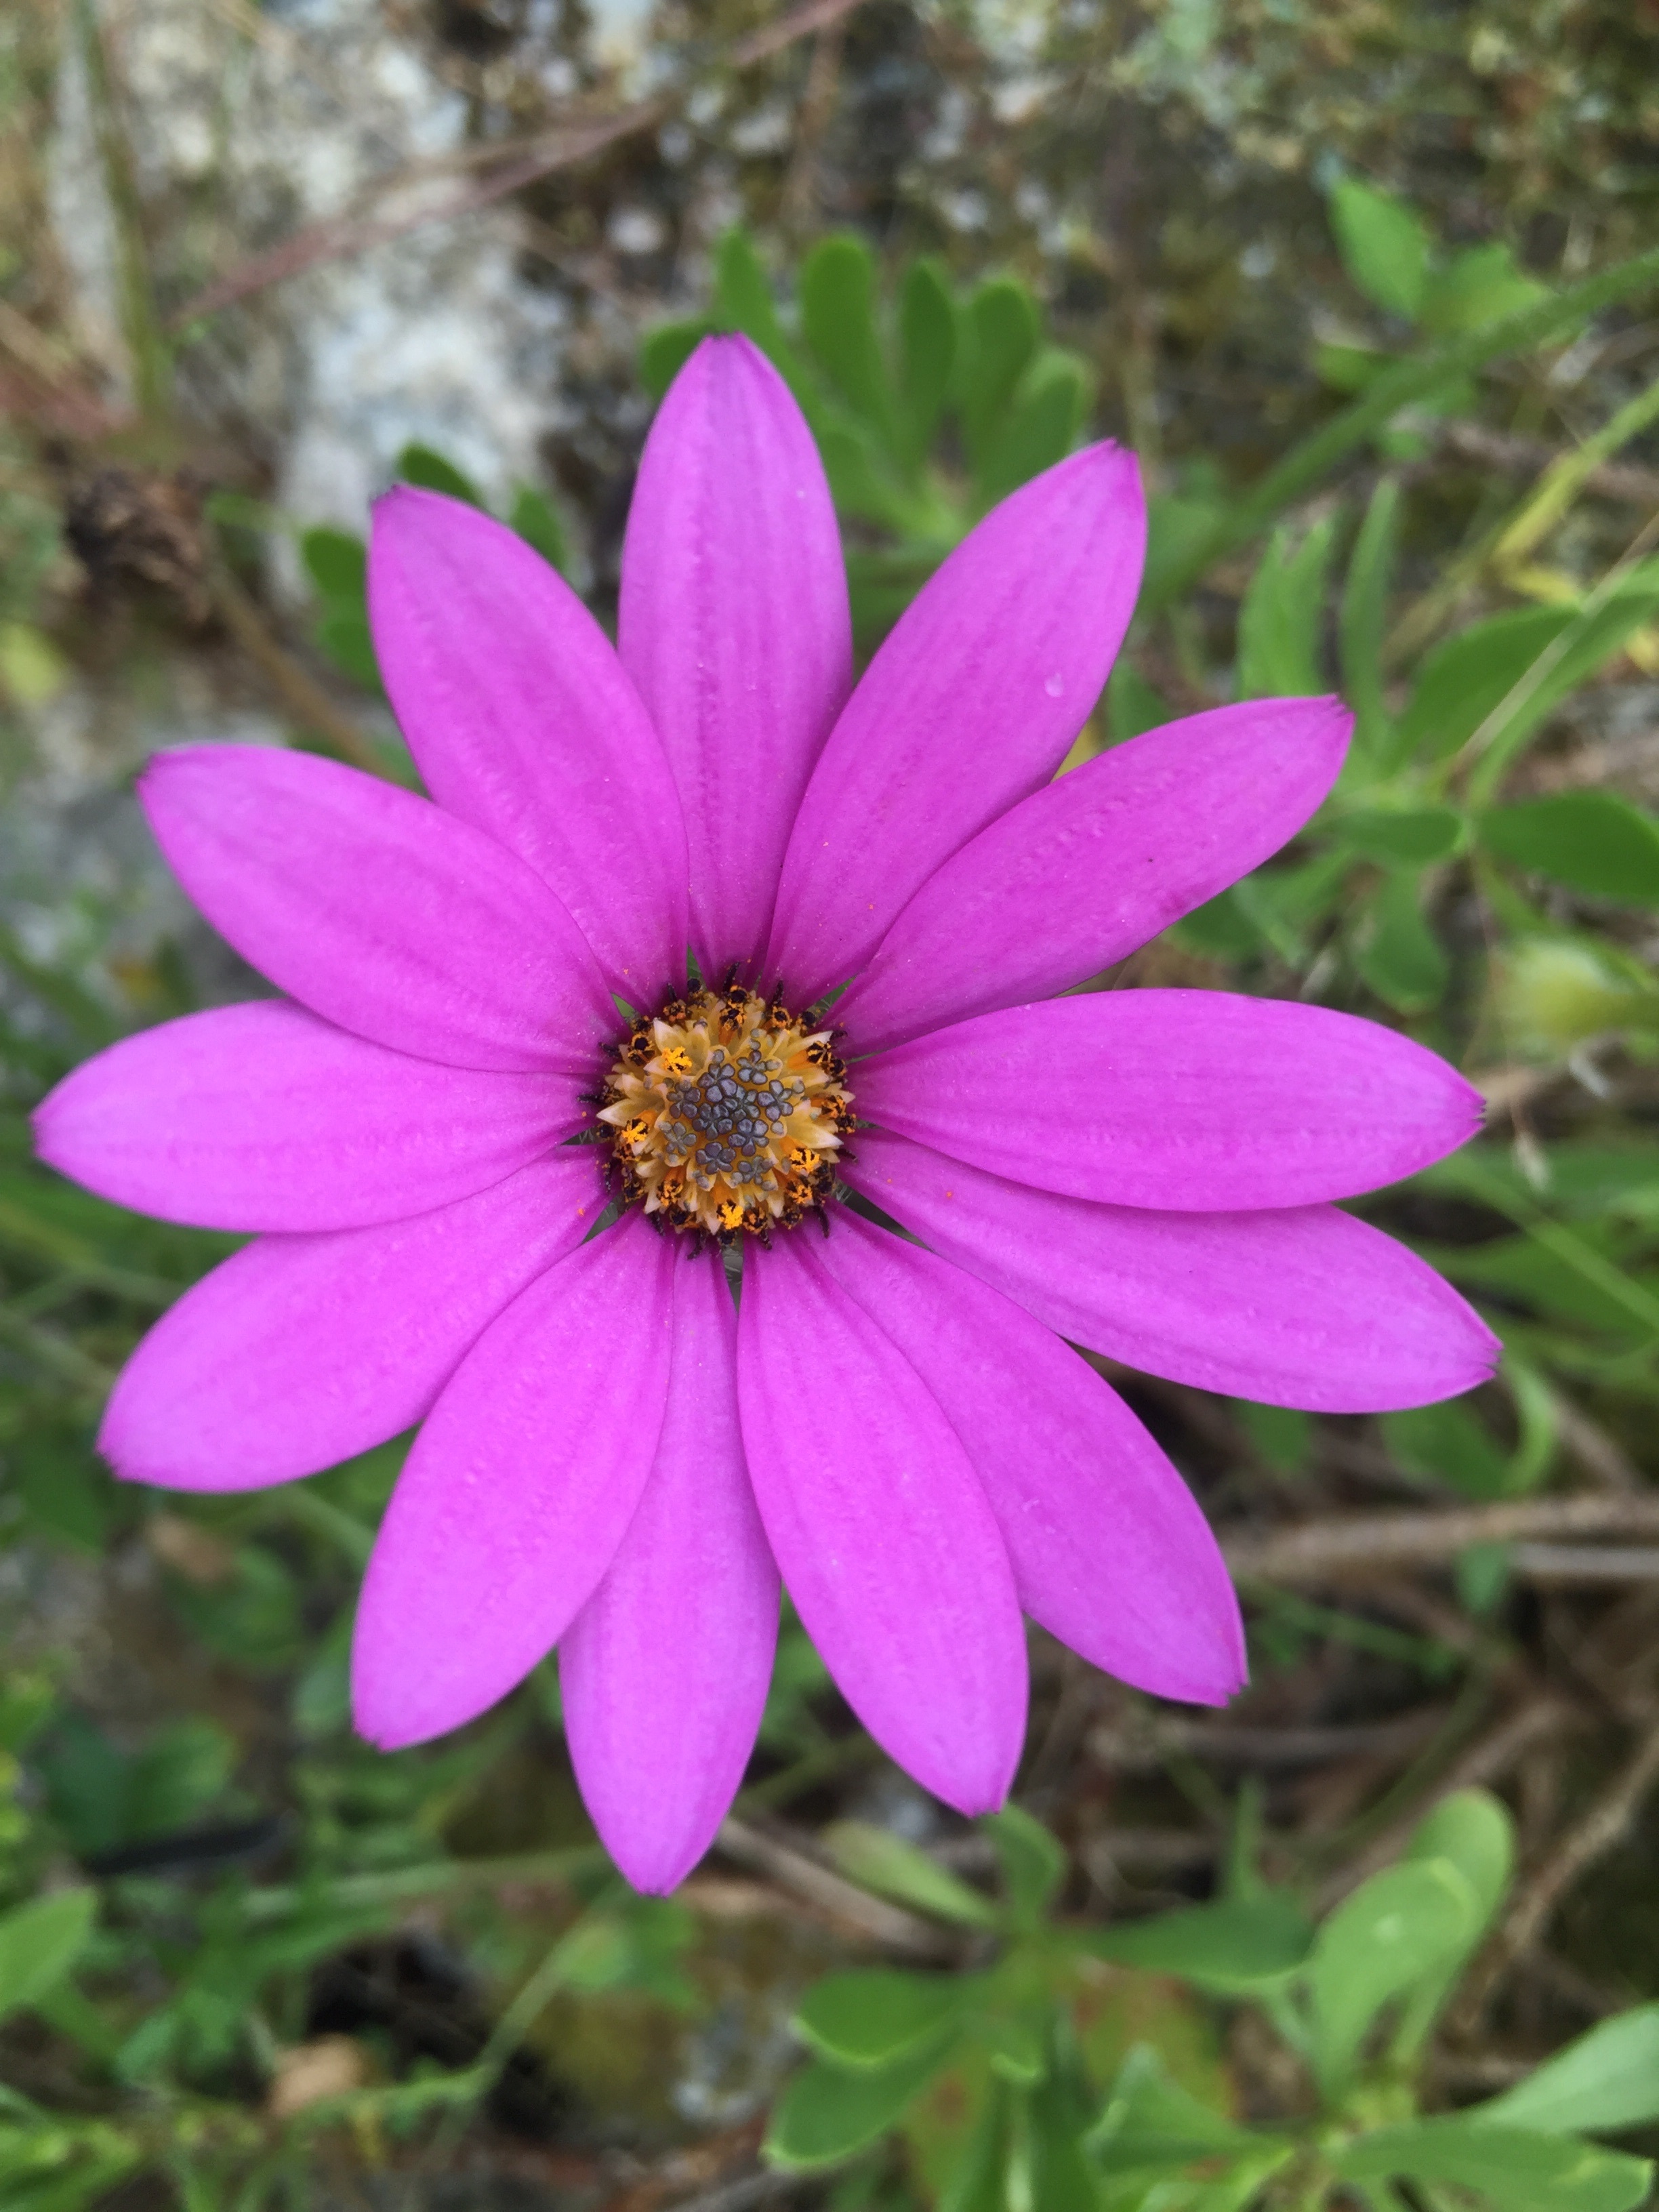
plant, flower, petal, botany, flora, wildflower, macro photography, flowering plant, daisy family, annual plant, land plant, garden cosmos